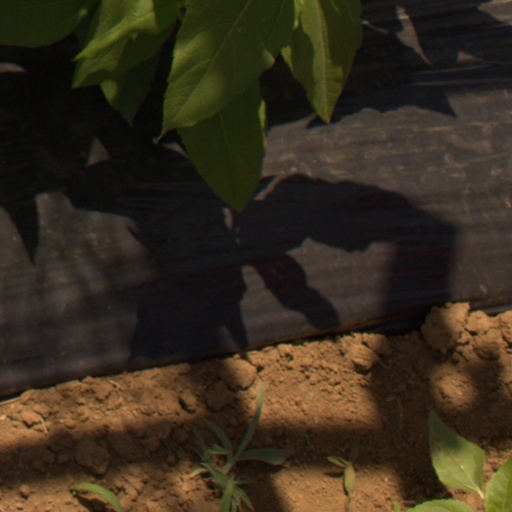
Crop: Jerusalem artichoke